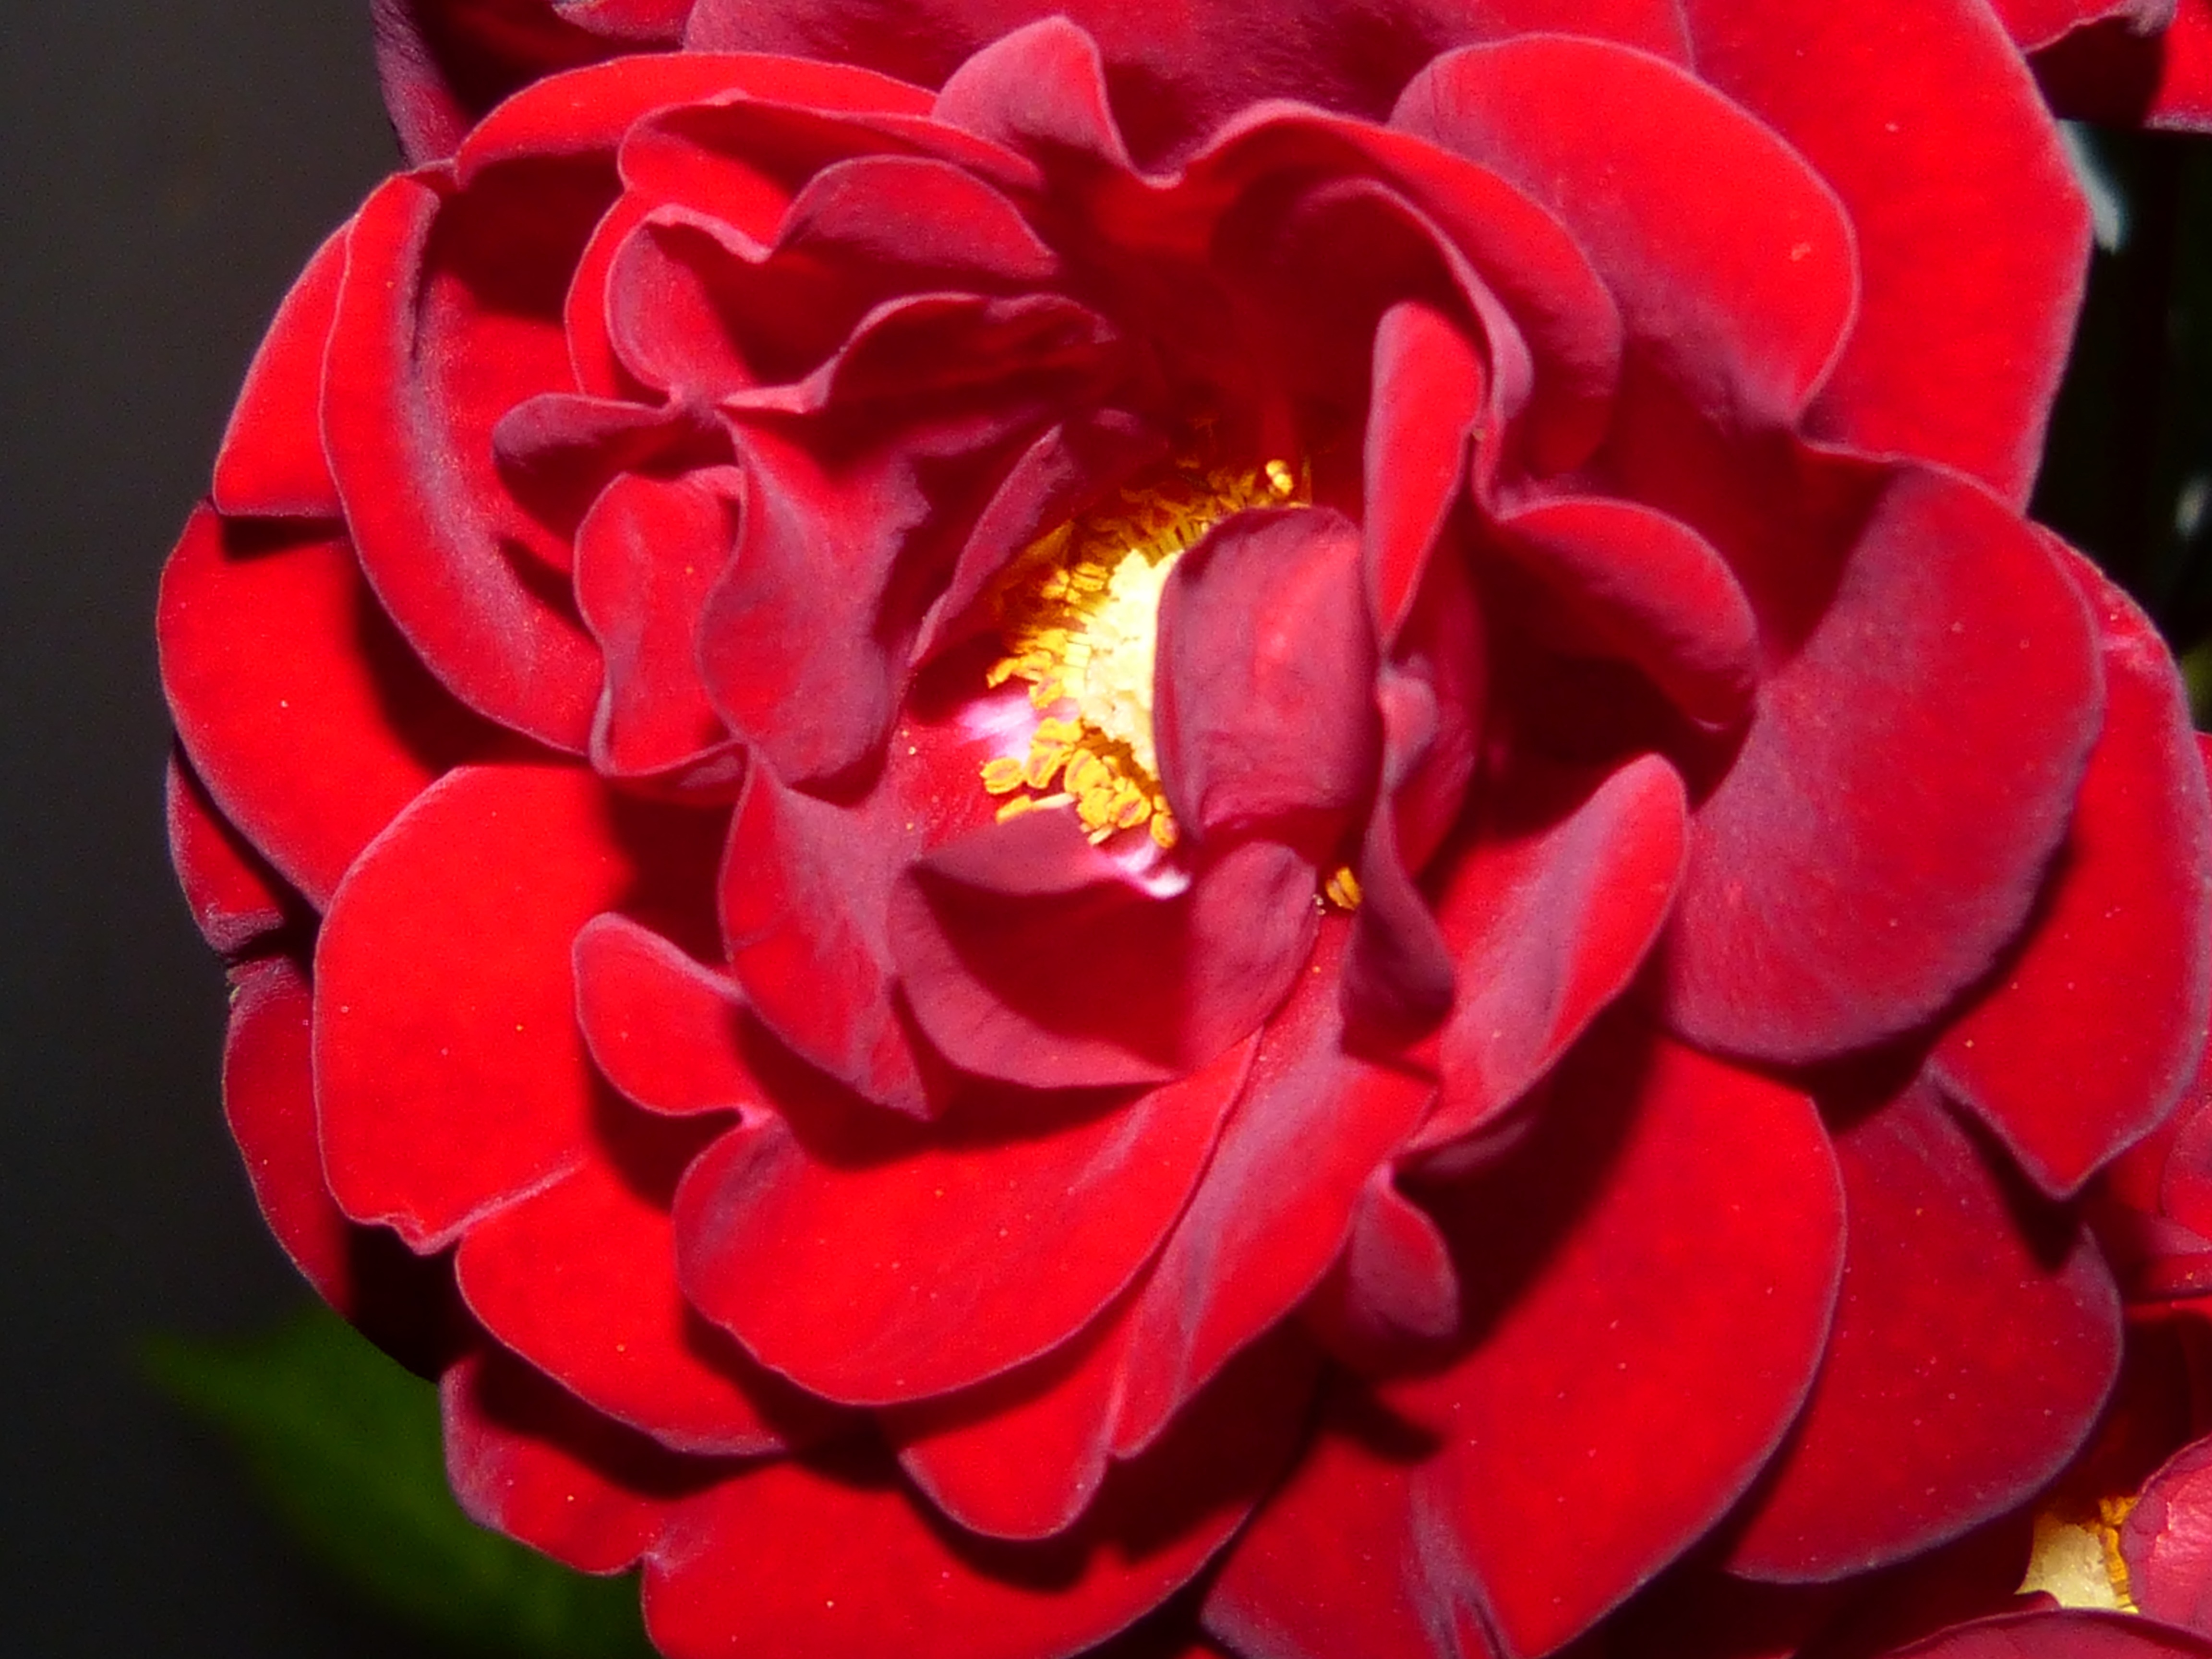
blossom, plant, night, flower, petal, bloom, rose, red, shadow, darkness, pink, lighting, roses, floristry, floribunda, macro photography, flowering plant, garden roses, rose family, flower bouquet, land plant